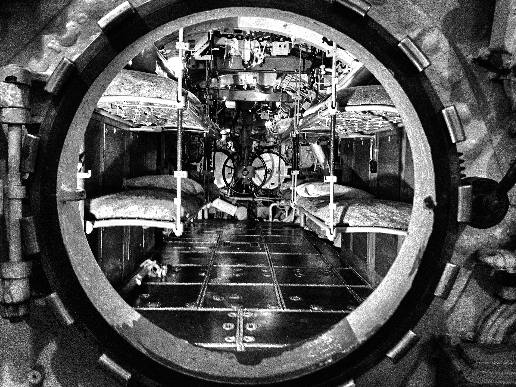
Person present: No